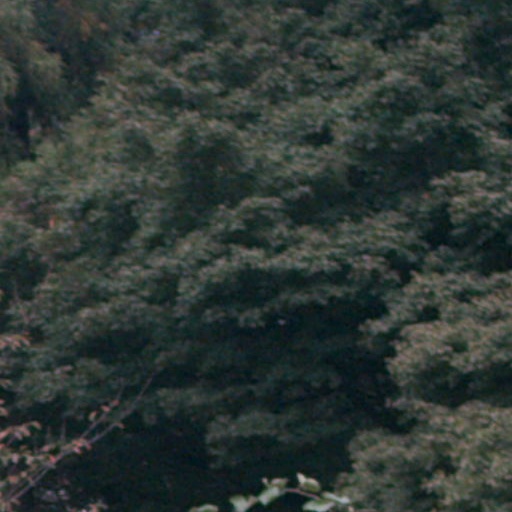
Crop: cassava